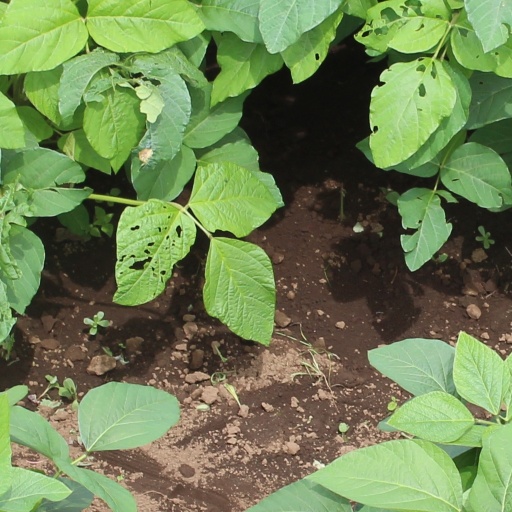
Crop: soybean